Yale-Cady Octagon House and Yale Lock Factory Site

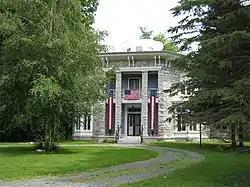
The Yale-Cady Octagon House

The Yale-Cady Octagon House and Yale Lock Factory Site is a private residence at 7550 North Main Street in Newport, New York, comprising an historic octagonal house and the adjoining site of the lock factory of Linus Yale, Sr. and his son Linus Yale, Jr., the inventor of the cylinder lock and the founders of the Yale Lock company.